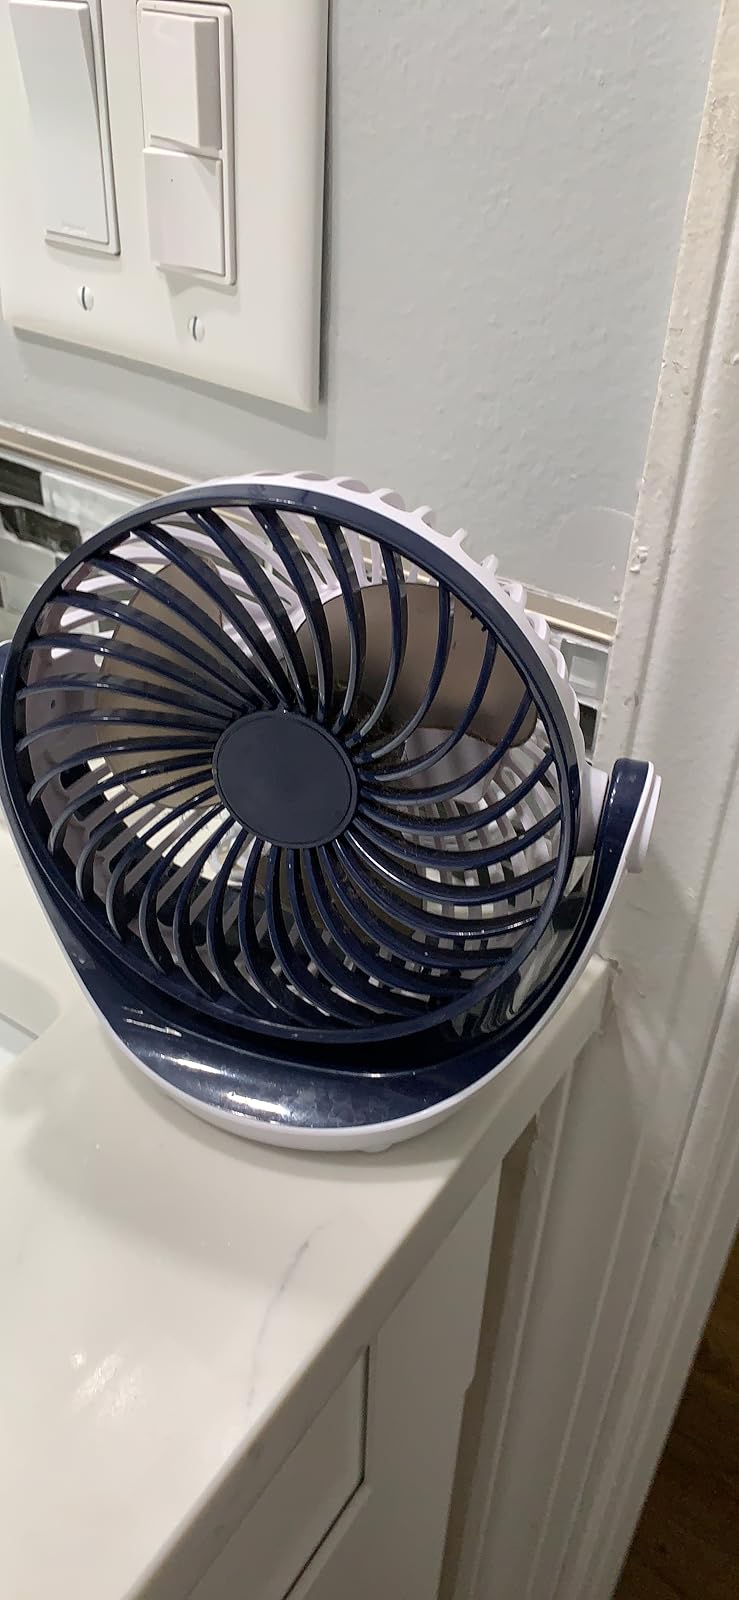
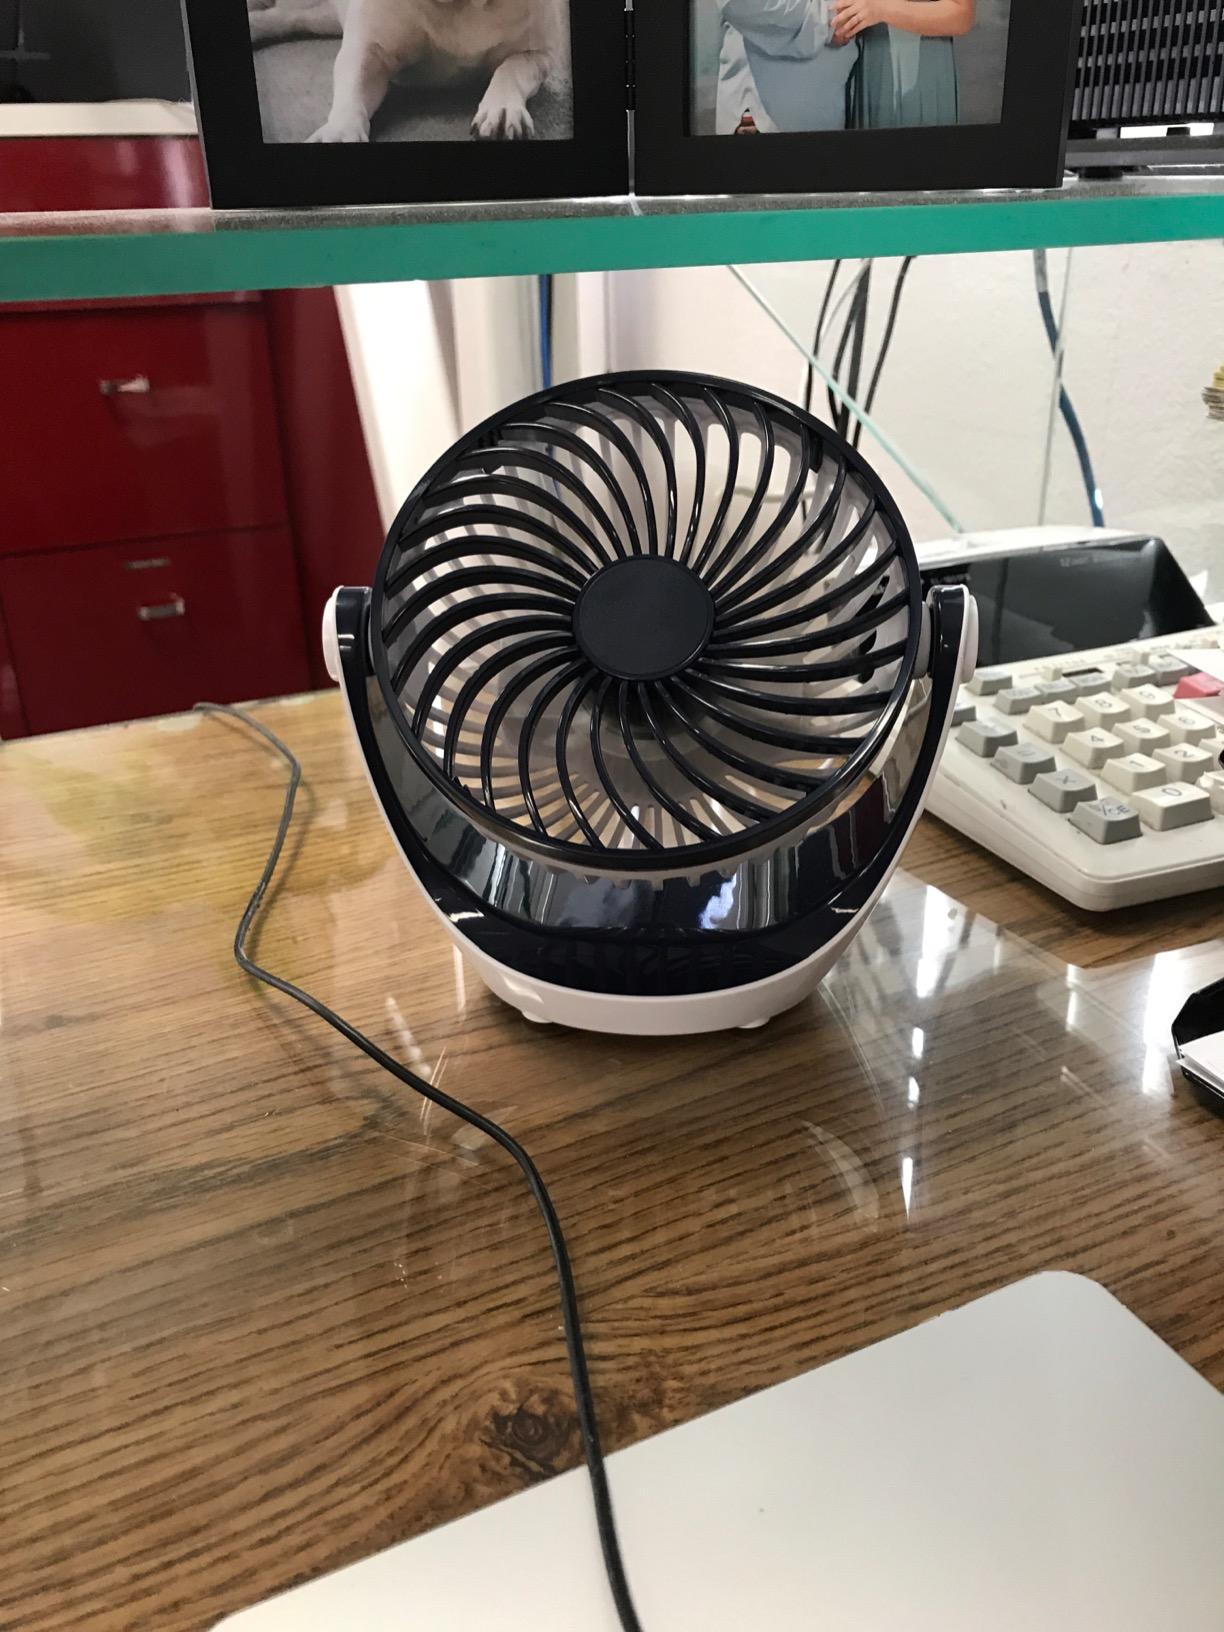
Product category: fan
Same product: yes